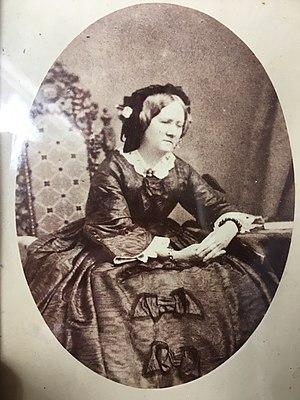
Fille du général Victor Léopold Berthier, petite fille de Jean-Baptiste Berthier
Victor Léopold Berthier, né le 22 mai 1770 à Versailles, mort le 13 mars 1807 à Paris, est un général français de la Révolution et de l’Empire.